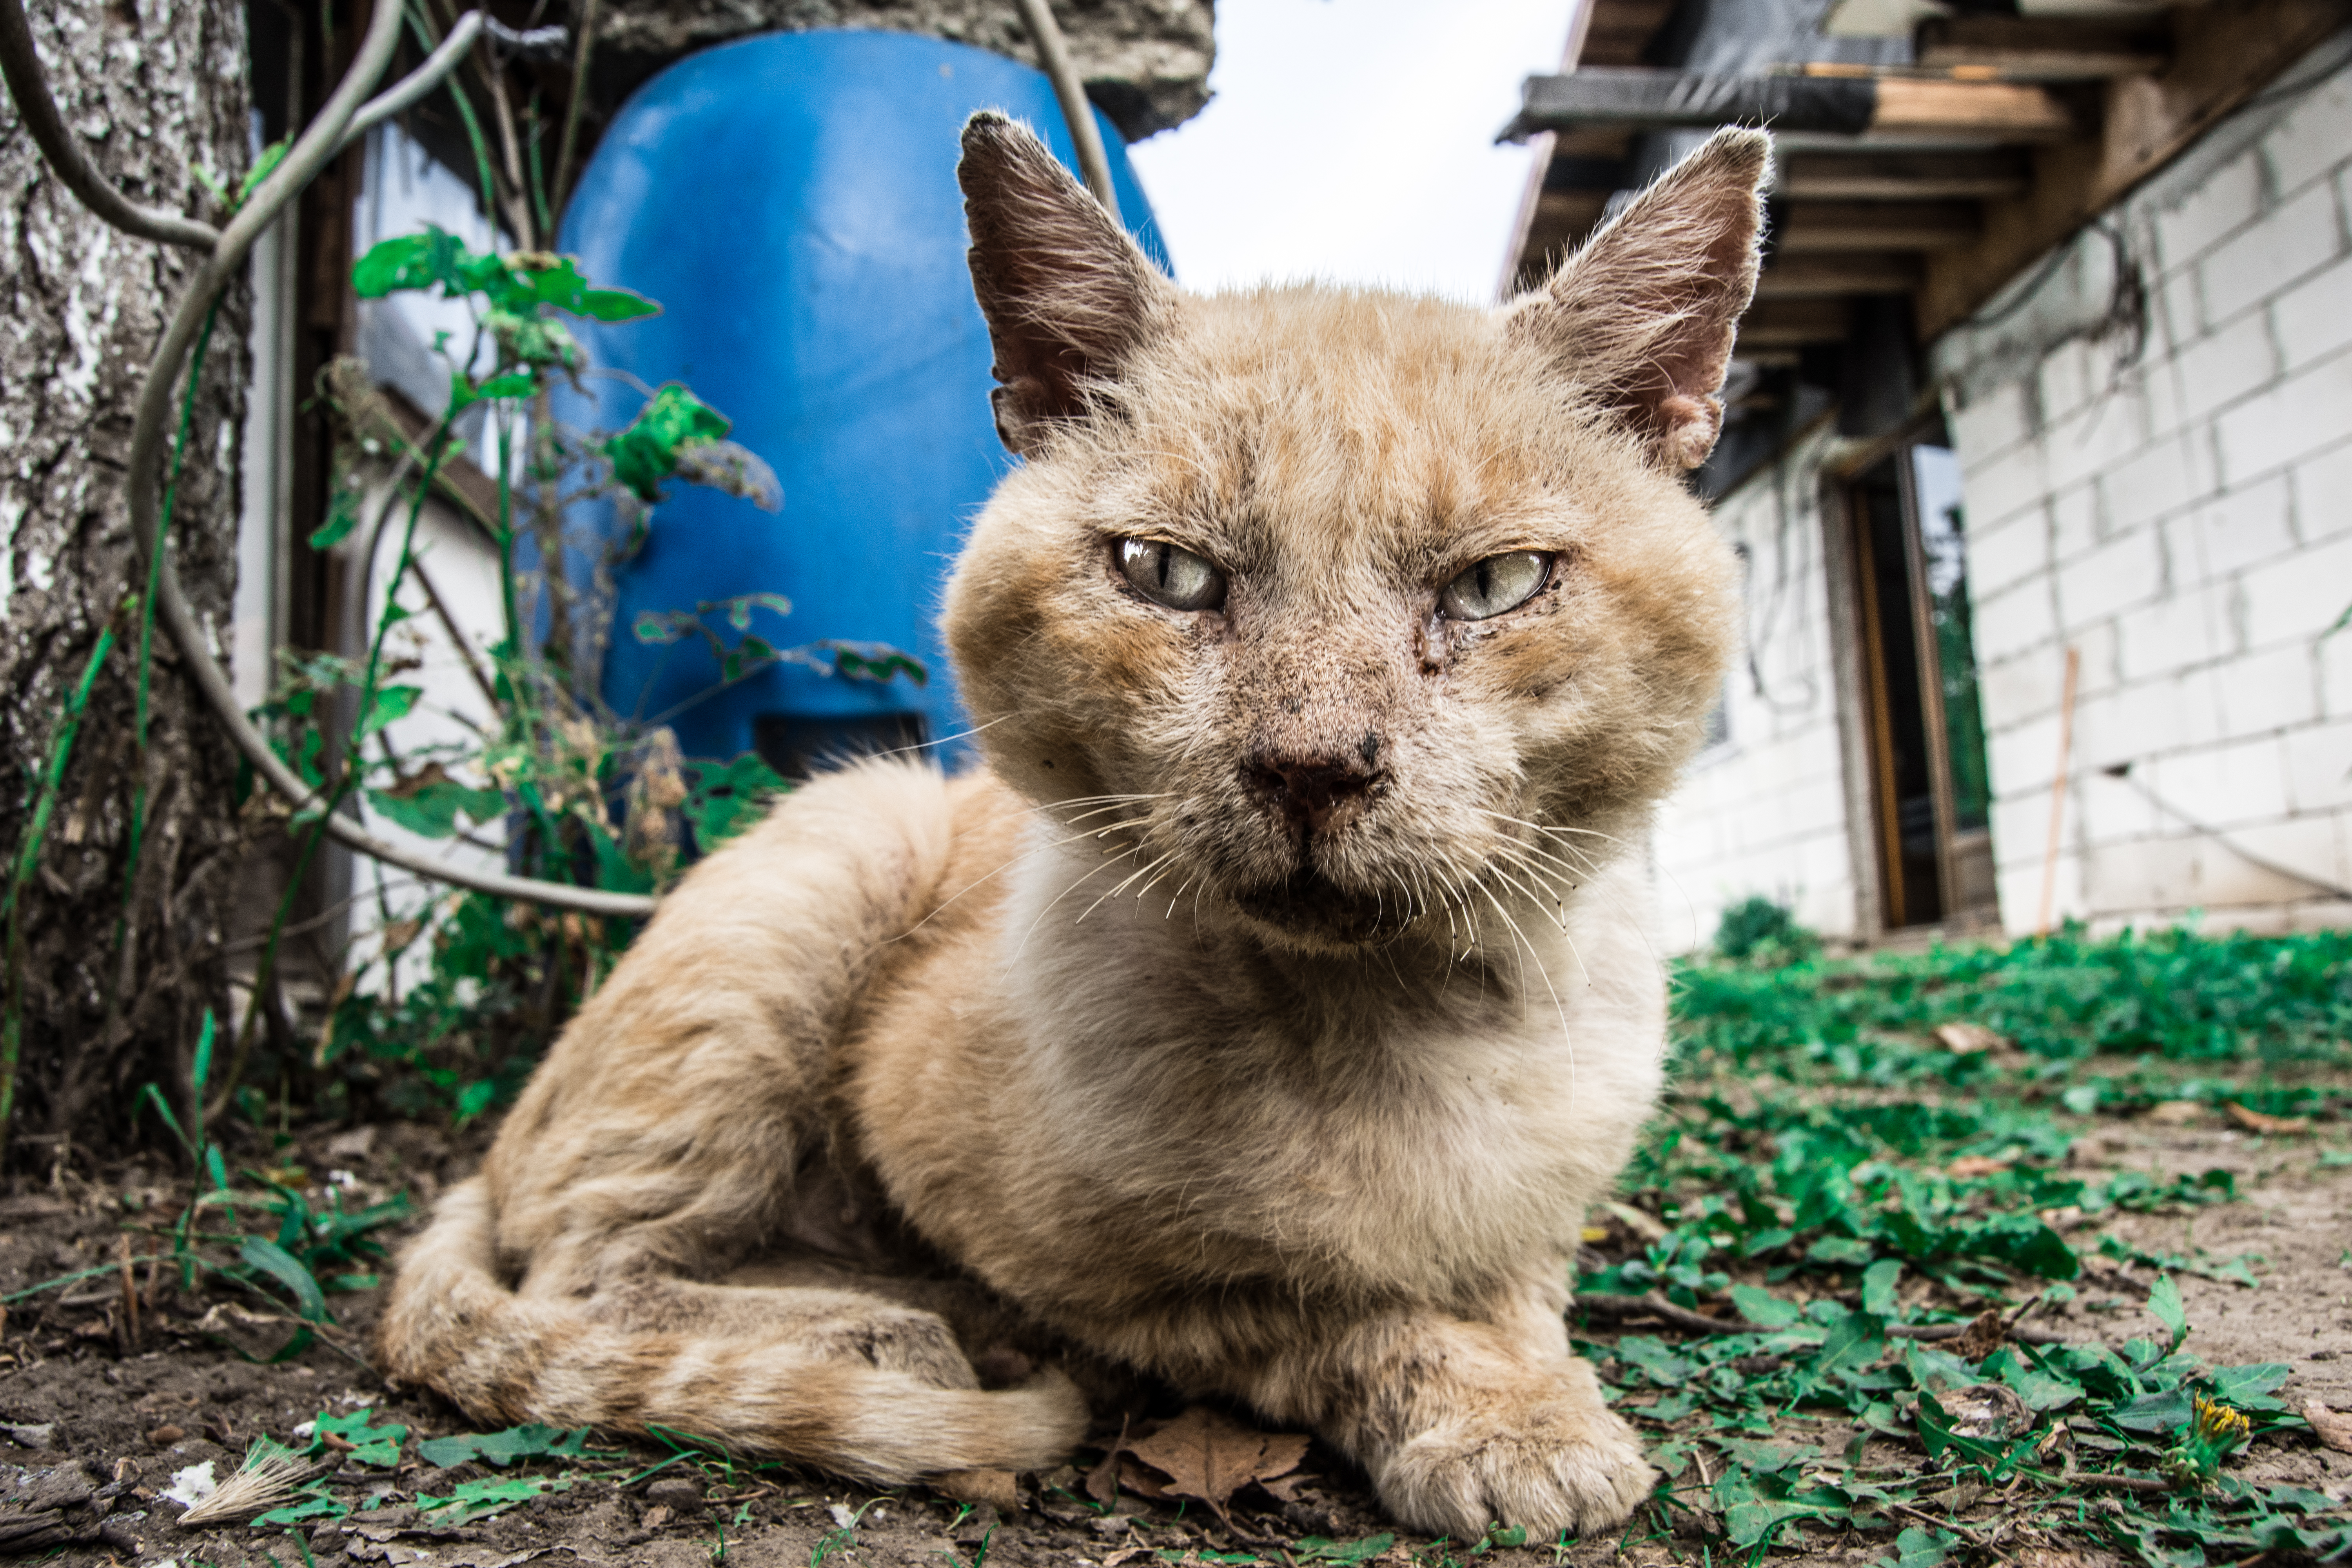
nature, forest, wildlife, wild, mammal, animal, vertebrate, image, free, graceful, impressive, art, colour, beauty, sad, cat, fauna, whiskers, small to medium sized cats, cat like mammal, eye, snout, organism, grass, fur, carnivoran, wild cat